Pauline Félicité de Mailly-Nesle

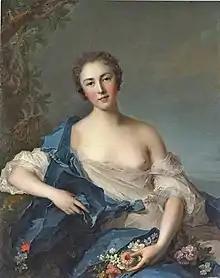
Pauline Félicité de Mailly-Nesle, marquise de Vintimille, by Jean-Marc Nattier

Pauline Félicité de Mailly-Nesle, marquise de Vintimille (1712–1741), was the second of the five famous "de Nesle" sisters, four of whom would become mistresses of King Louis XV of France. She was his mistress between 1739 and 1741.